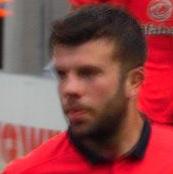
Age: 23